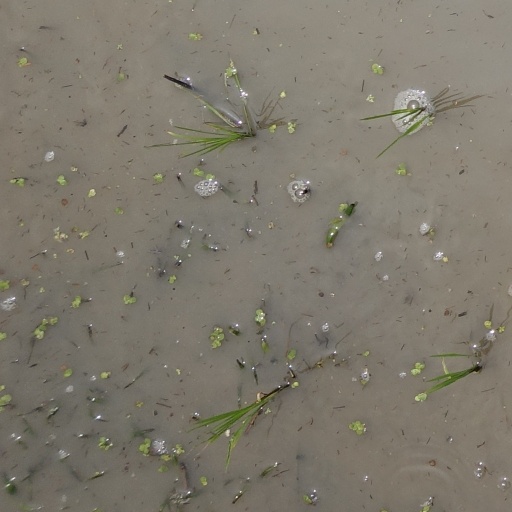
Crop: rice